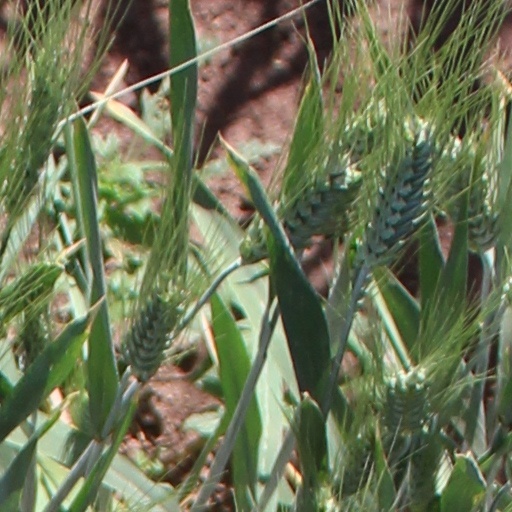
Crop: wheat